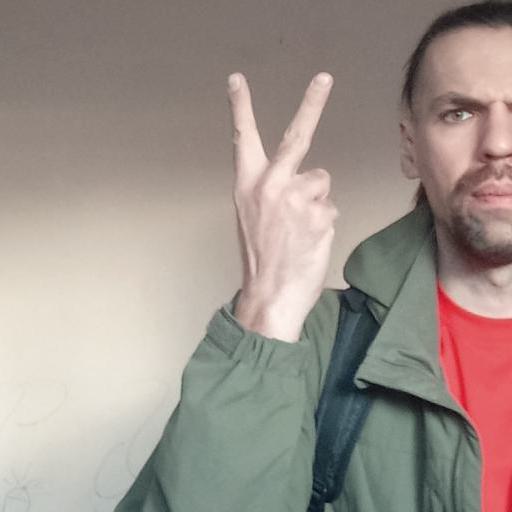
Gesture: peace_inverted